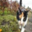
Label: cat